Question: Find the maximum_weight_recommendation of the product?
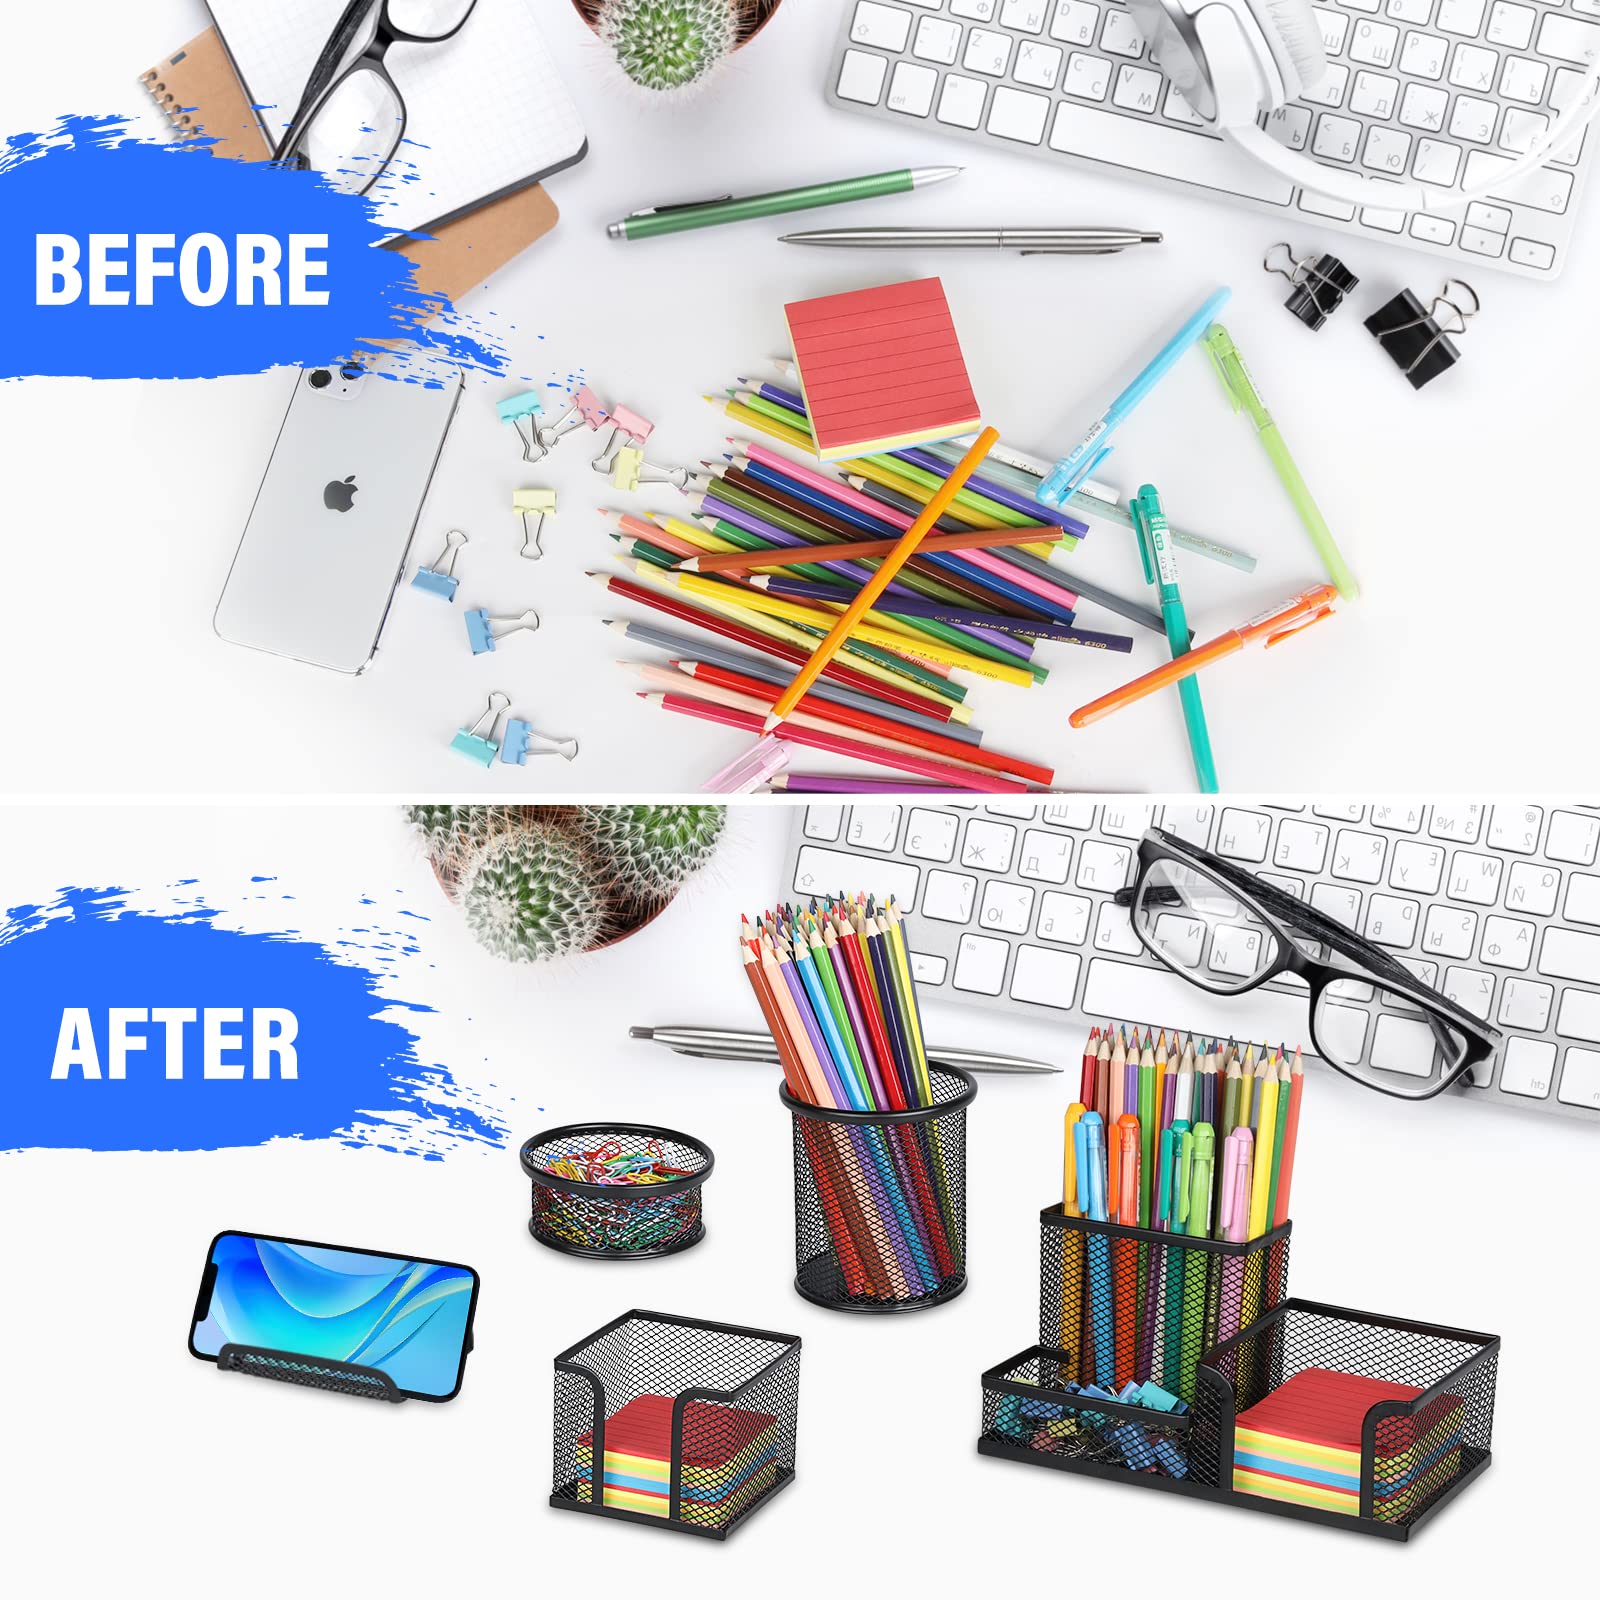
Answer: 4.0 ton